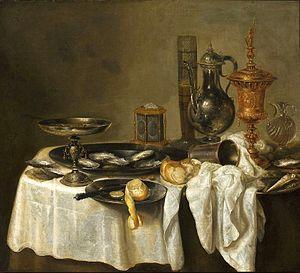
Jan Albertsz Rootius est un peintre néerlandais du siècle d'or.